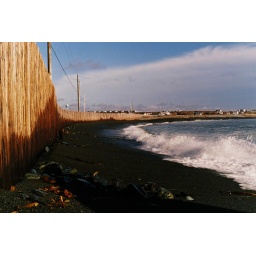
Trepassey Newfoundland, during storms the water often goes over the wall, and on to the street behind it.